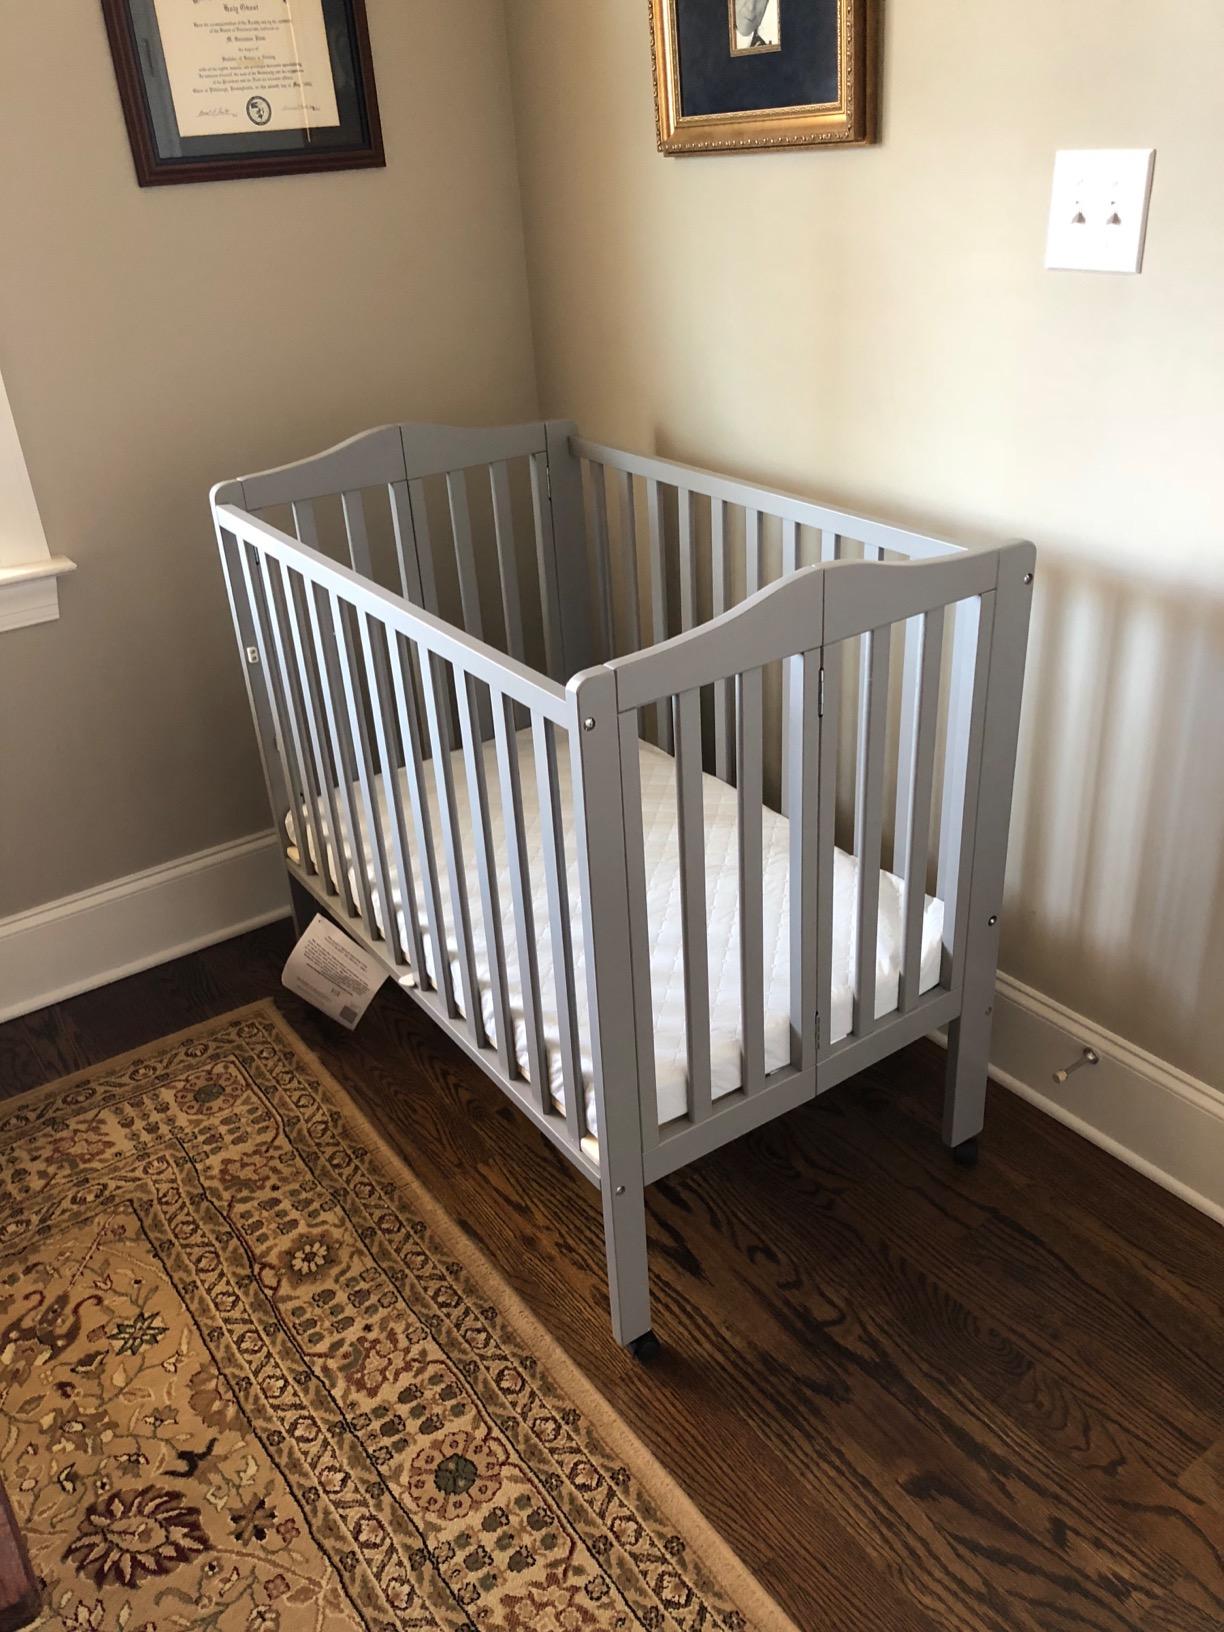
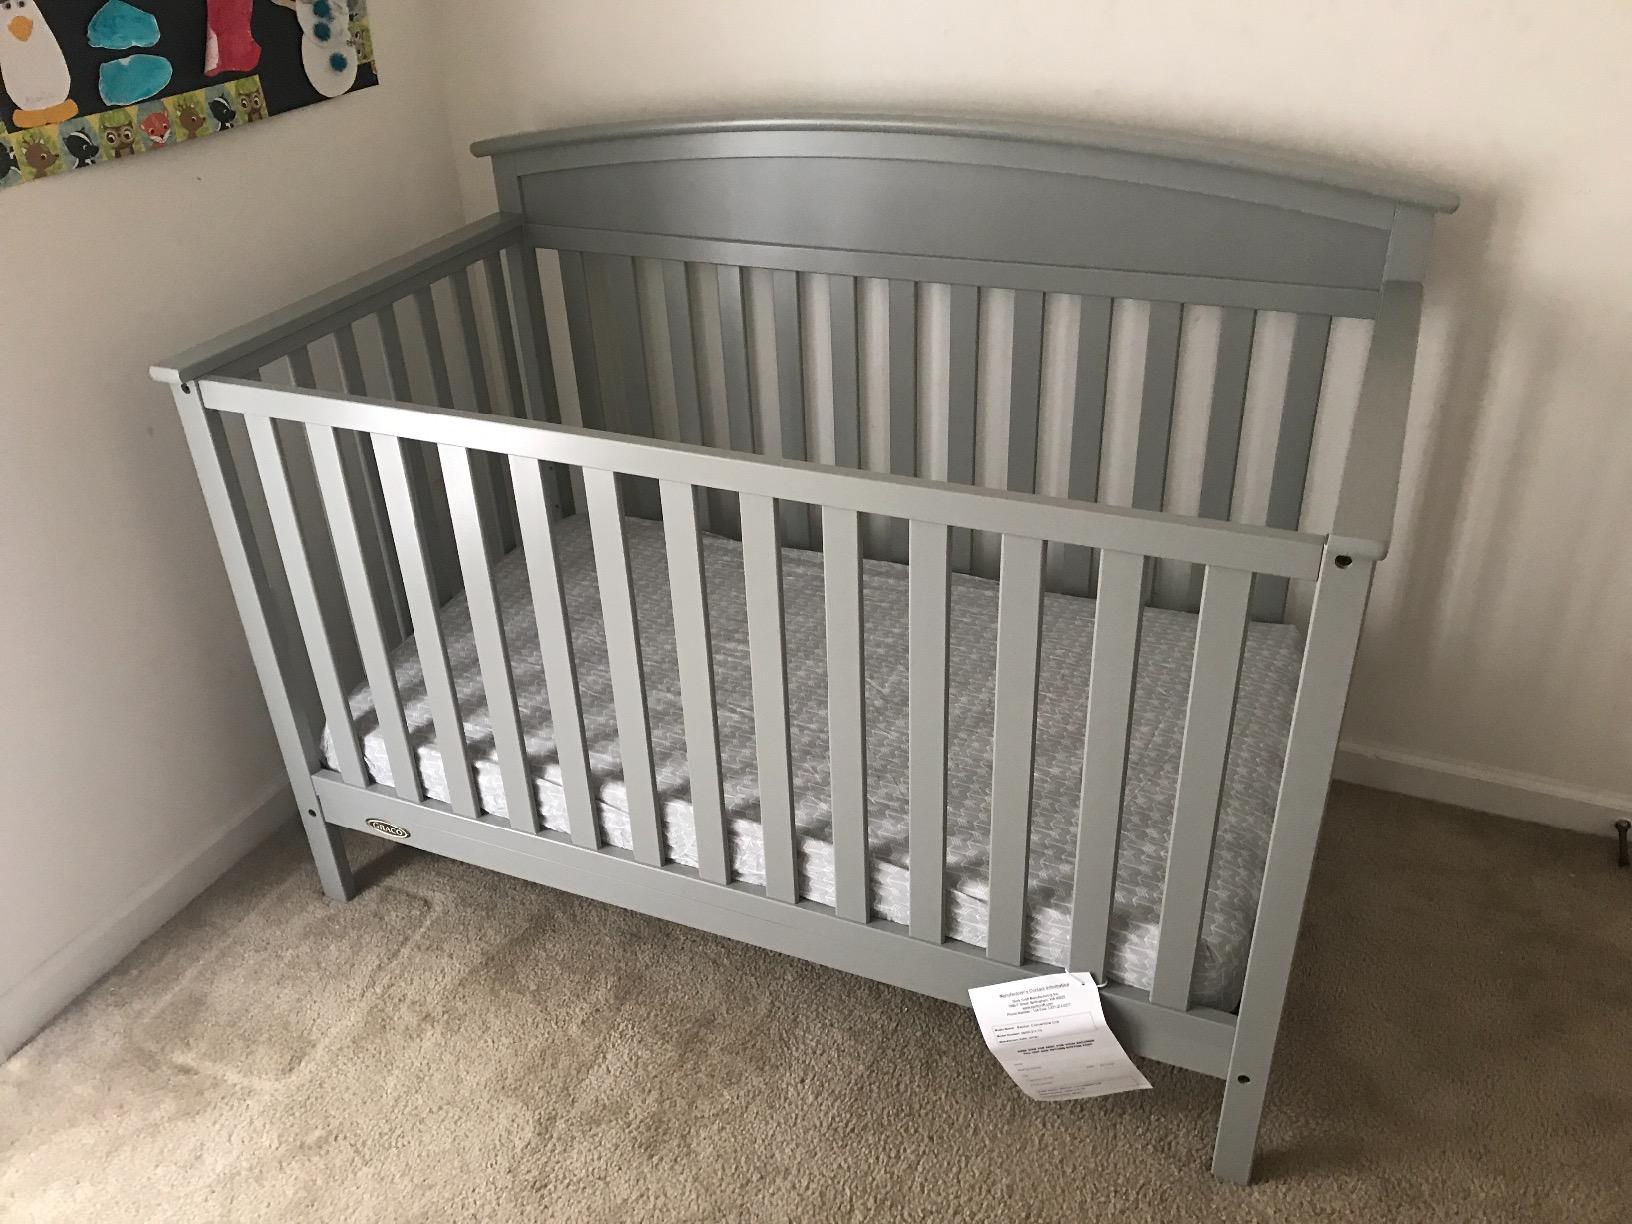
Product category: products_crib
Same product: no